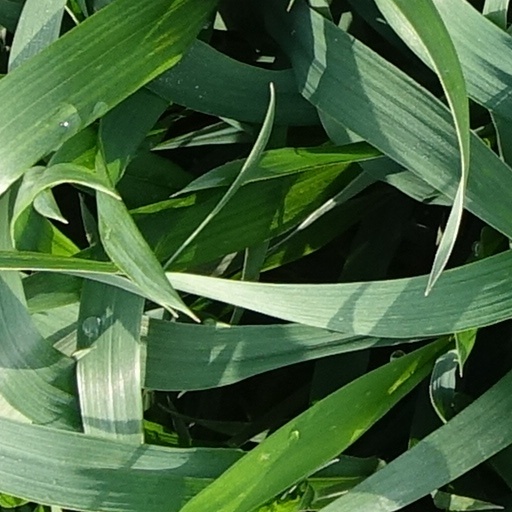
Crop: wheat